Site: brandenburg
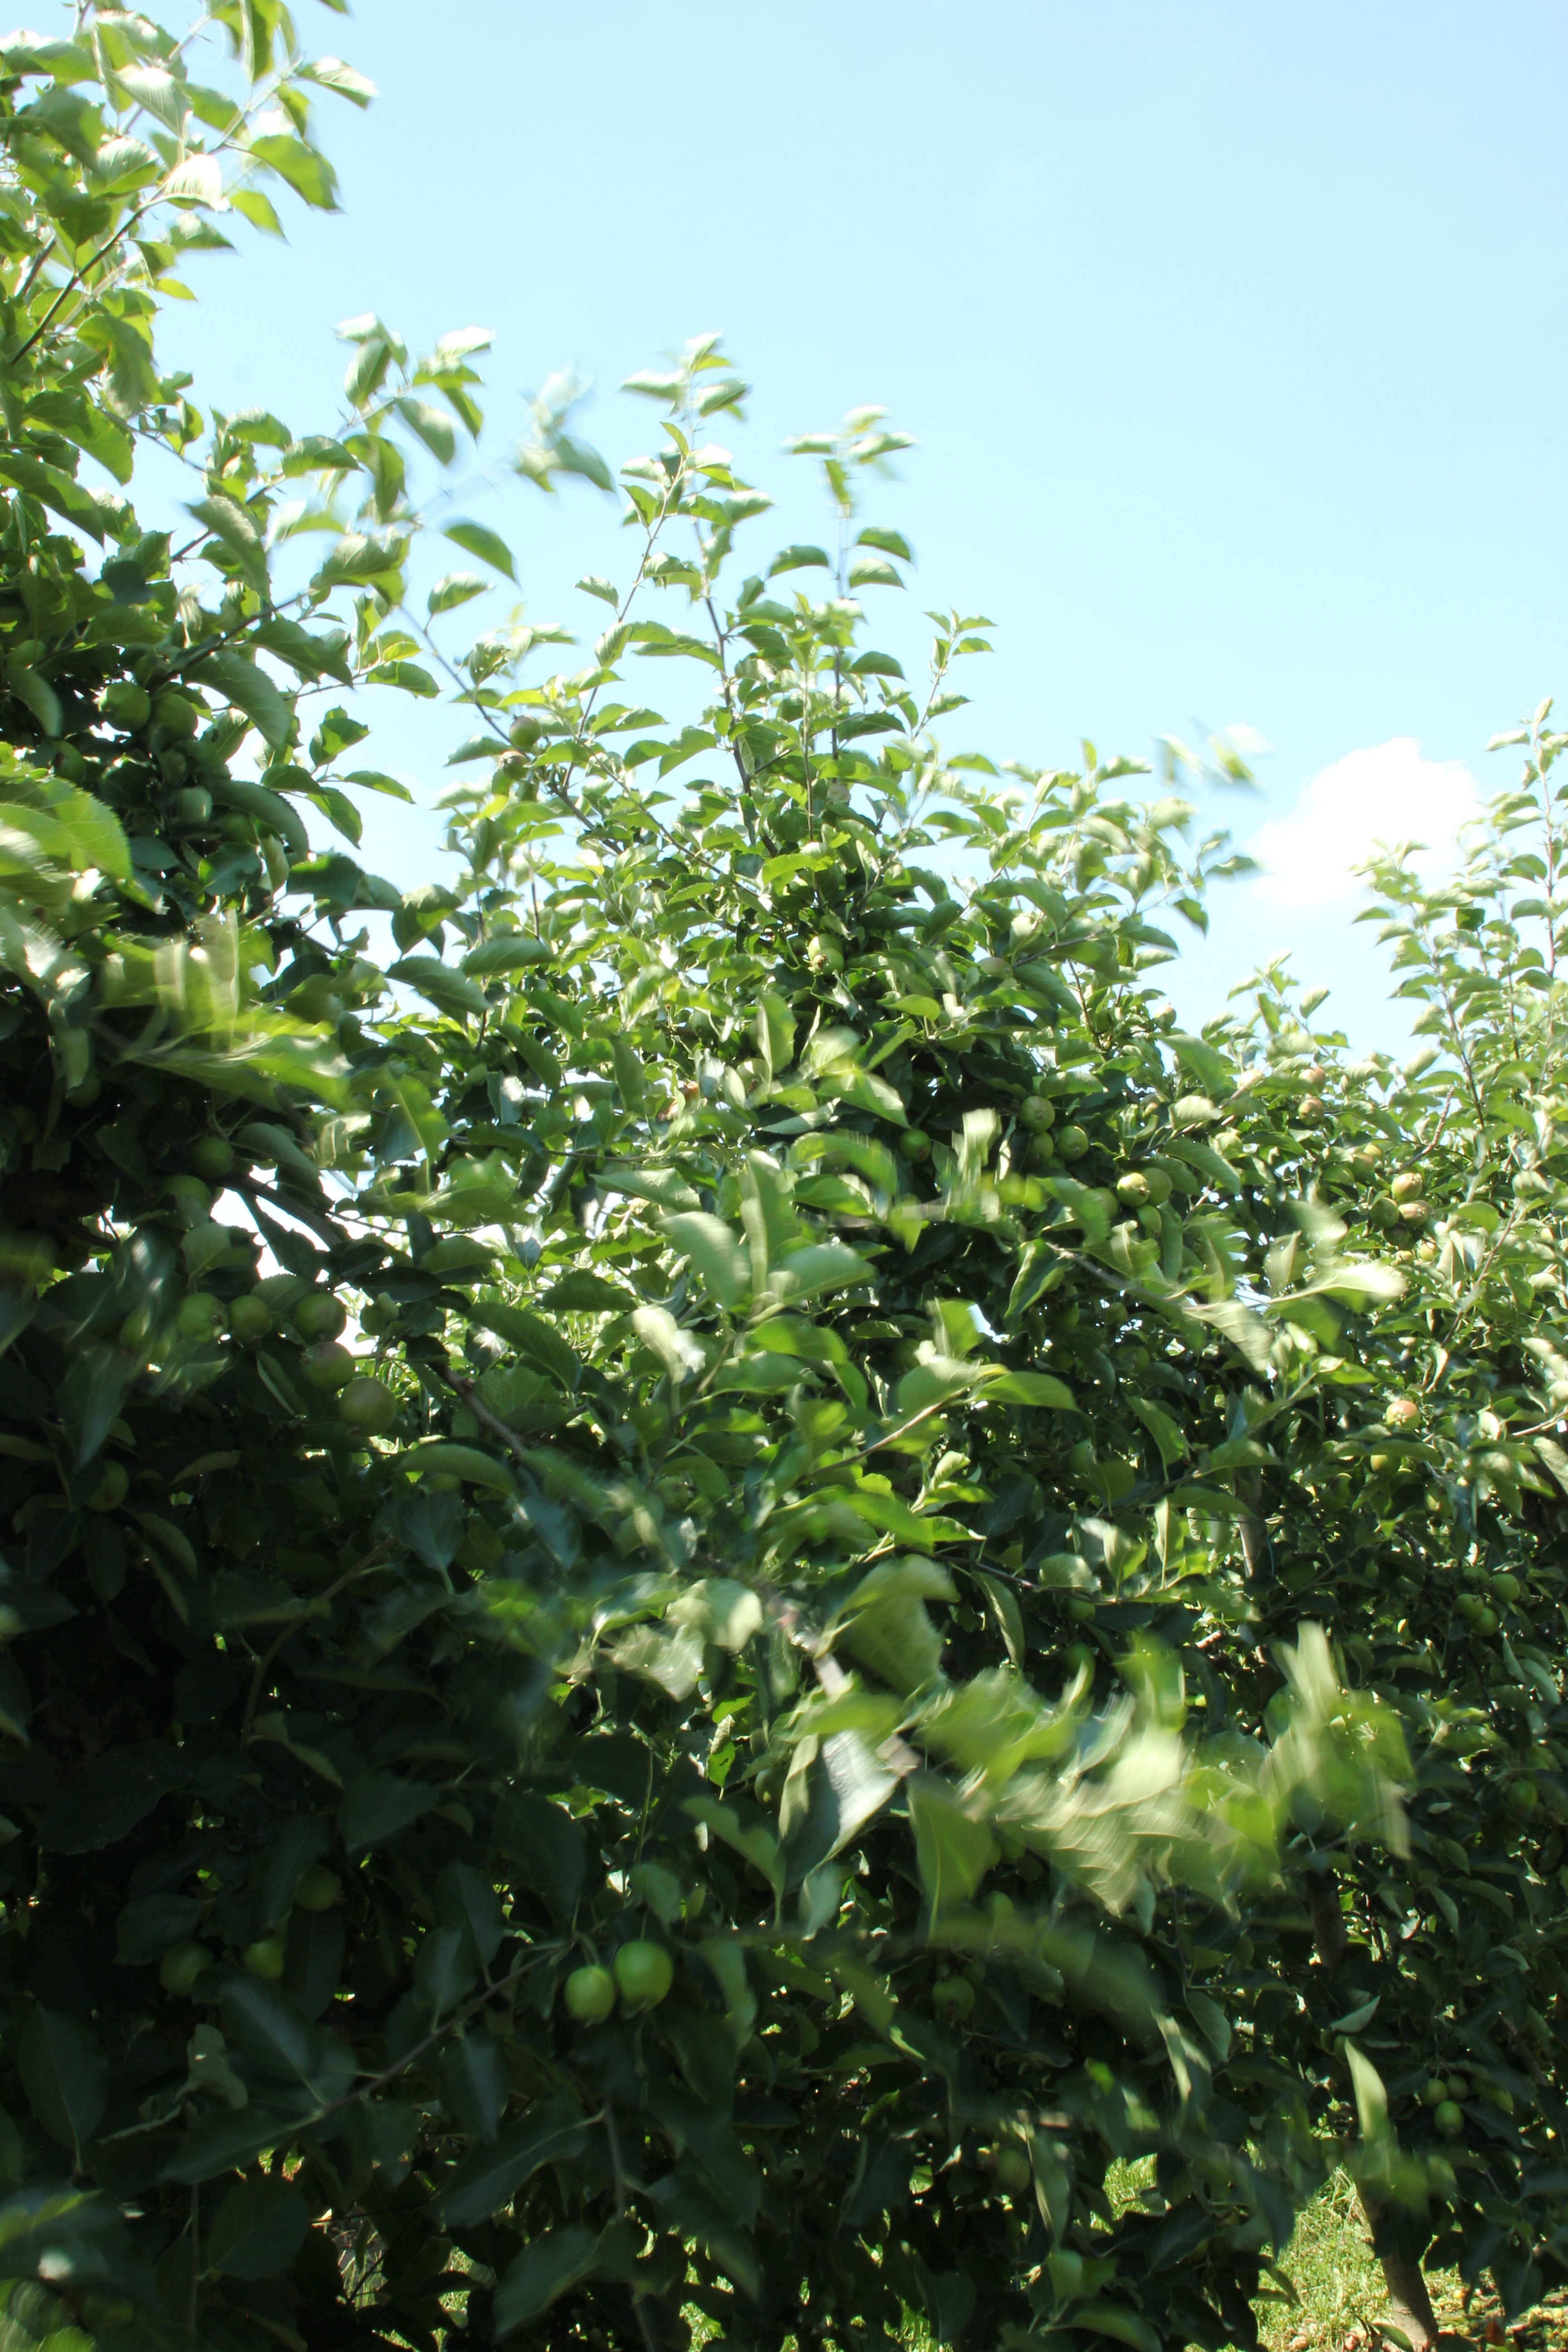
Growth stage (BBCH 74): Development of fruit